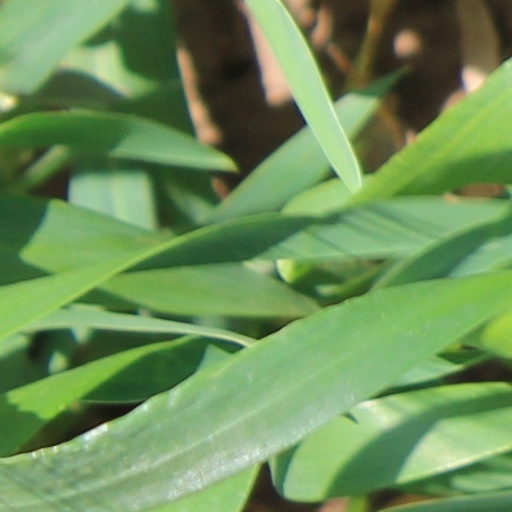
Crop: wheat